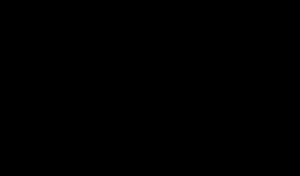
Le Stahlhelm, forme abrégée de Stahlhelm, Bund der Frontsoldaten, était une des nombreuses organisations paramilitaires, issues des Freikorps, qui virent le jour après la défaite allemande de 1918. En 1933, elle fut autorisée à se maintenir sous contrôle nazi jusqu'à sa dissolution en 1935 pour ce qui concernait les vétérans plus âgés. Certains des plus jeunes intégrèrent le corps de réserve des SA. L'un des fondateurs du mouvement, Franz Seldte, devint ministre du Travail du régime nazi.